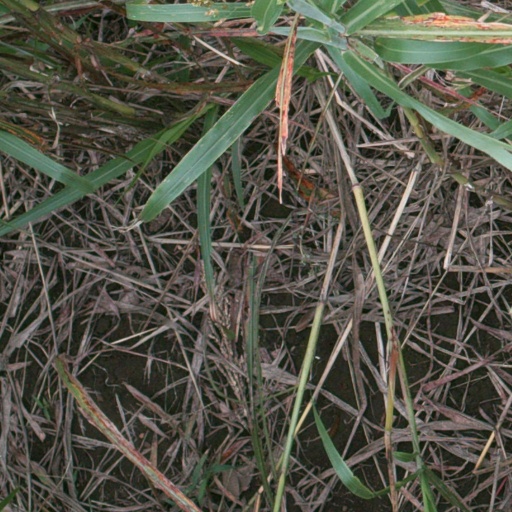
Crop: sorghum